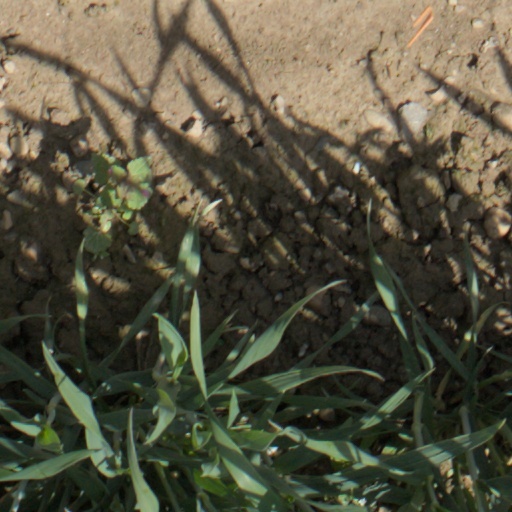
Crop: wheat